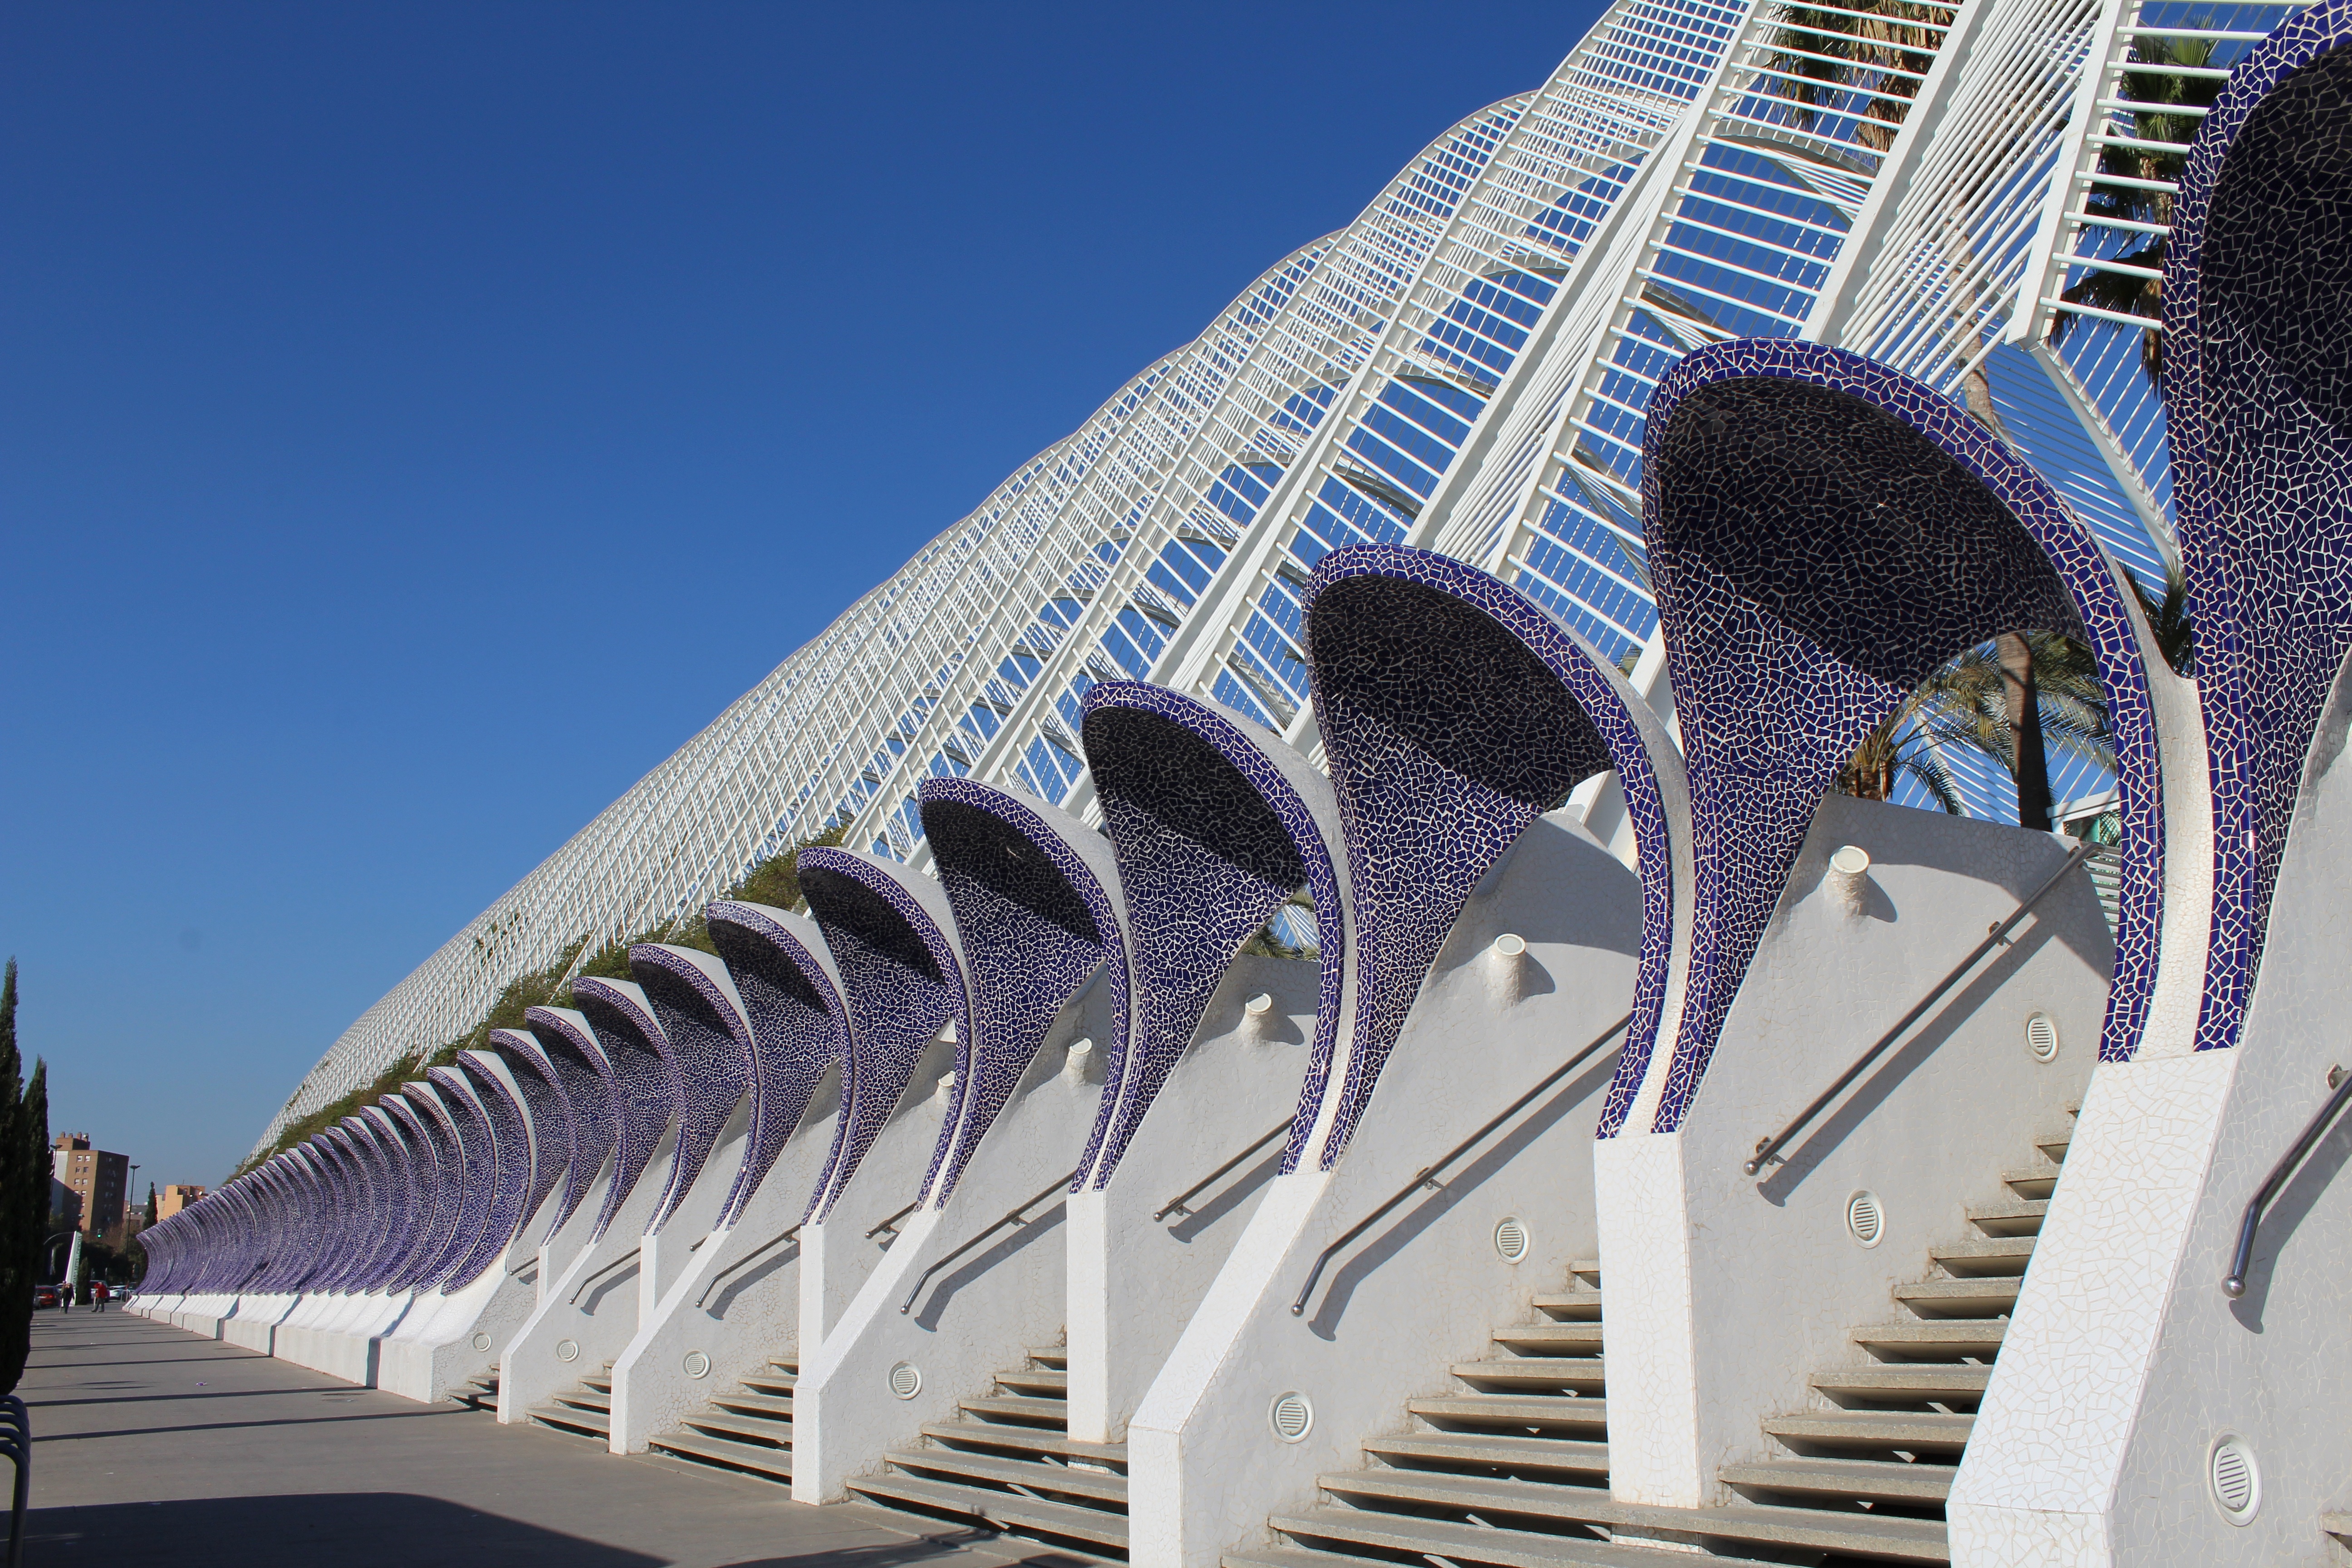
wing, light, architecture, structure, sky, night, auditorium, building, city, skyscraper, travel, europe, landmark, blue, tourism, stadium, arena, spain, symmetry, valencia, theater, european, reflex, sport venue